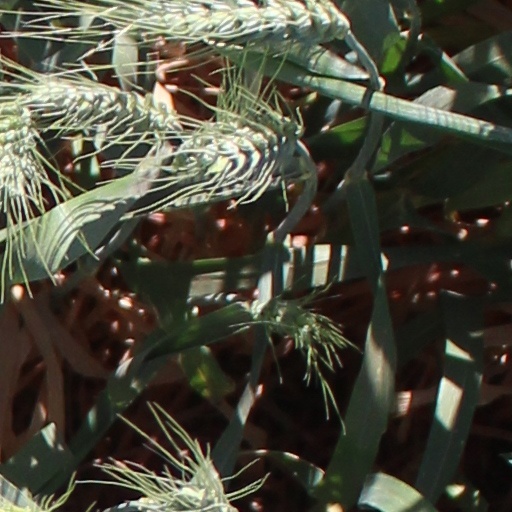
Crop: wheat